Green Party of England and Wales

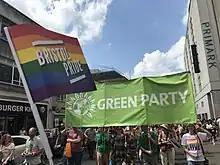
A Green Party banner at Bristol Pride in 2018

On 8 June 2023, the Green Party's only MP, Caroline Lucas, announced she would not be standing for re-election at the 2024 general election. Former party co-leader, Siân Berry, stood as the Green candidate in Brighton Pavilion. Along with Brighton Pavilion, the Greens targeted three other seats in the general election: Bristol Central, Waveney Valley and North Herefordshire. In what turned out to be the Greens' best ever general election, Berry held Brighton Pavilion, while Denyer gained Bristol Central, defeating Labour incumbent and Shadow Culture Secretary Thangam Debbonaire; Ramsay won Waveney Valley, a notional gain from the Conservatives, and Ellie Chowns won North Herefordshire, defeating Conservative incumbent Bill Wiggin.